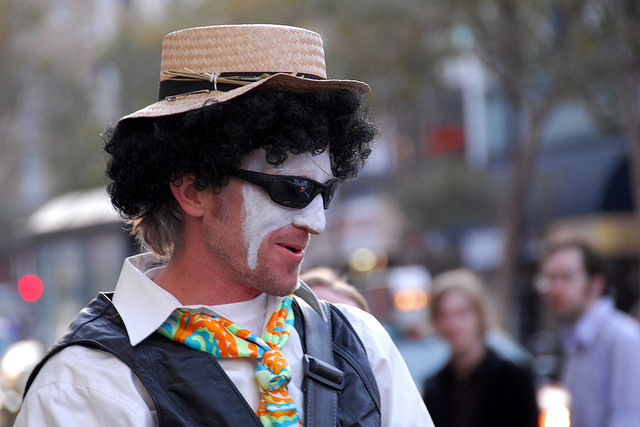
user: Given an image and a question. Answer the question in a short answer. Question: What character is the man dressed as? Short Answer:
assistant: clown